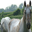
Label: horse